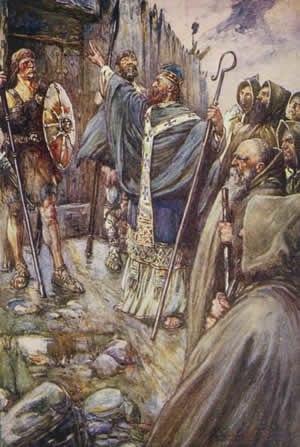
Colomba d'Iona ou Columkill ou Colomkille ou Colombeau ou Colme ou Colombus ou Saint Colomba, ou Colum Cille en gaélique irlandais, est un missionnaire irlandais qui aida à réintroduire le christianisme en Écosse et dans le nord de l'Angleterre. Il établit un nouvel ordre monastique dont la principale communauté s'installa sur l'île de Iona en 563. La légende veut qu'il soit arrivé sur la petite île des Hébrides avec douze compagnons, métaphore christique visant à renforcer son caractère sacré. Il a été enterré à Downpatrick avec saint Patrick et sainte Brigitte d'Irlande qui sont les autres saints patrons de l'Irlande.
Argyll and Bute est le deuxième council area de l'Écosse et région de lieutenance en superficie. Il s'agit d'une région rurale, 23ᵉ en population, orientée vers les services et le tourisme. La région a un volet maritime important, comportant plus de 3 000 km de côtes avec des îles à l'histoire importante pour l'Écosse, telles que Iona. La région est considérée sur le plan historique comme le « berceau de l'Écosse », car elle est le point d'entrée d'où les Gaëls venant d'Irlande ont amené leur langue et culture, formant le royaume de Dál Riata. La région est restée longtemps en bordure du pouvoir central, parfois sous l'égide des Norvégiens, puis séparée comme royaume du Seigneur des Îles.